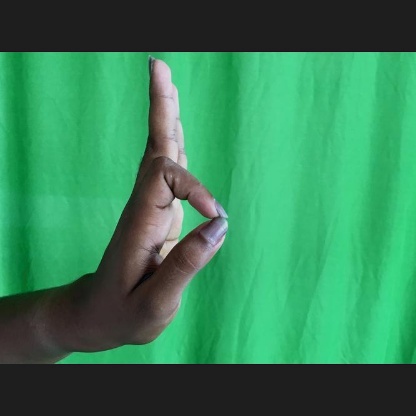
Mudra: Aralam